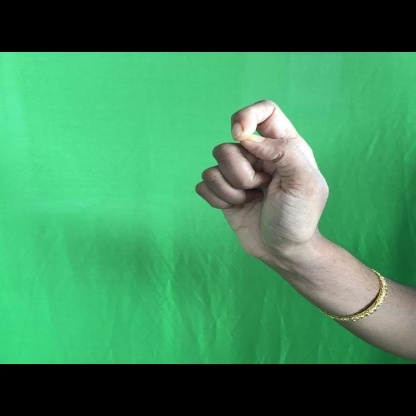
Mudra: Kapith